Granary

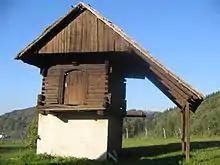
A small granary (early 19th century), Slovenia

A granary, also known as a grain house and historically as a granarium in Latin, is a post-harvest storage building primarily for grains or seeds. Granaries are typically built above the ground to prevent spoilage and protect the stored grains or seeds from rodents, pests, floods, and adverse weather conditions. They also assist in drying the grains to prevent mold growth. Modern granaries may incorporate advanced ventilation and temperature control systems to preserve the quality of the stored grains.